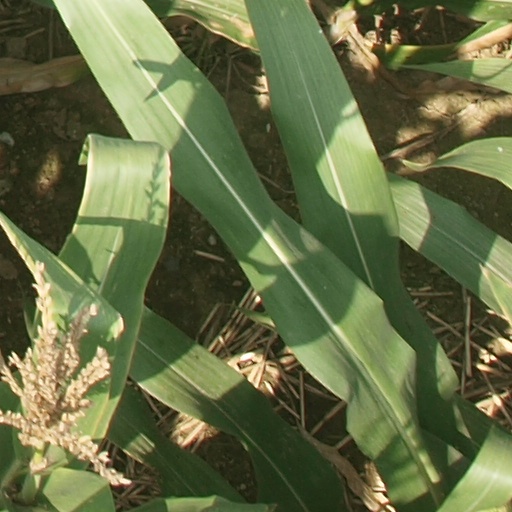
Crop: maize; corn